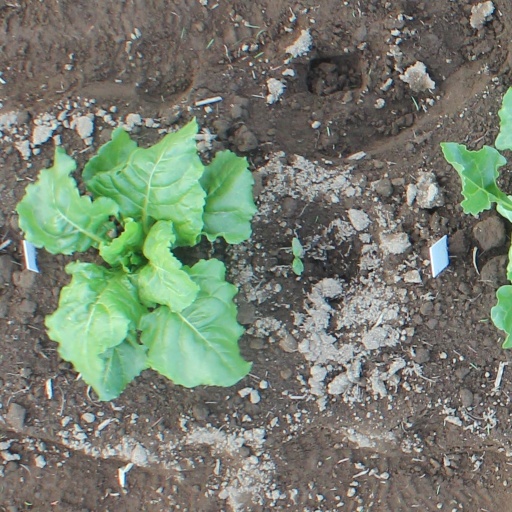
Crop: sugar beet